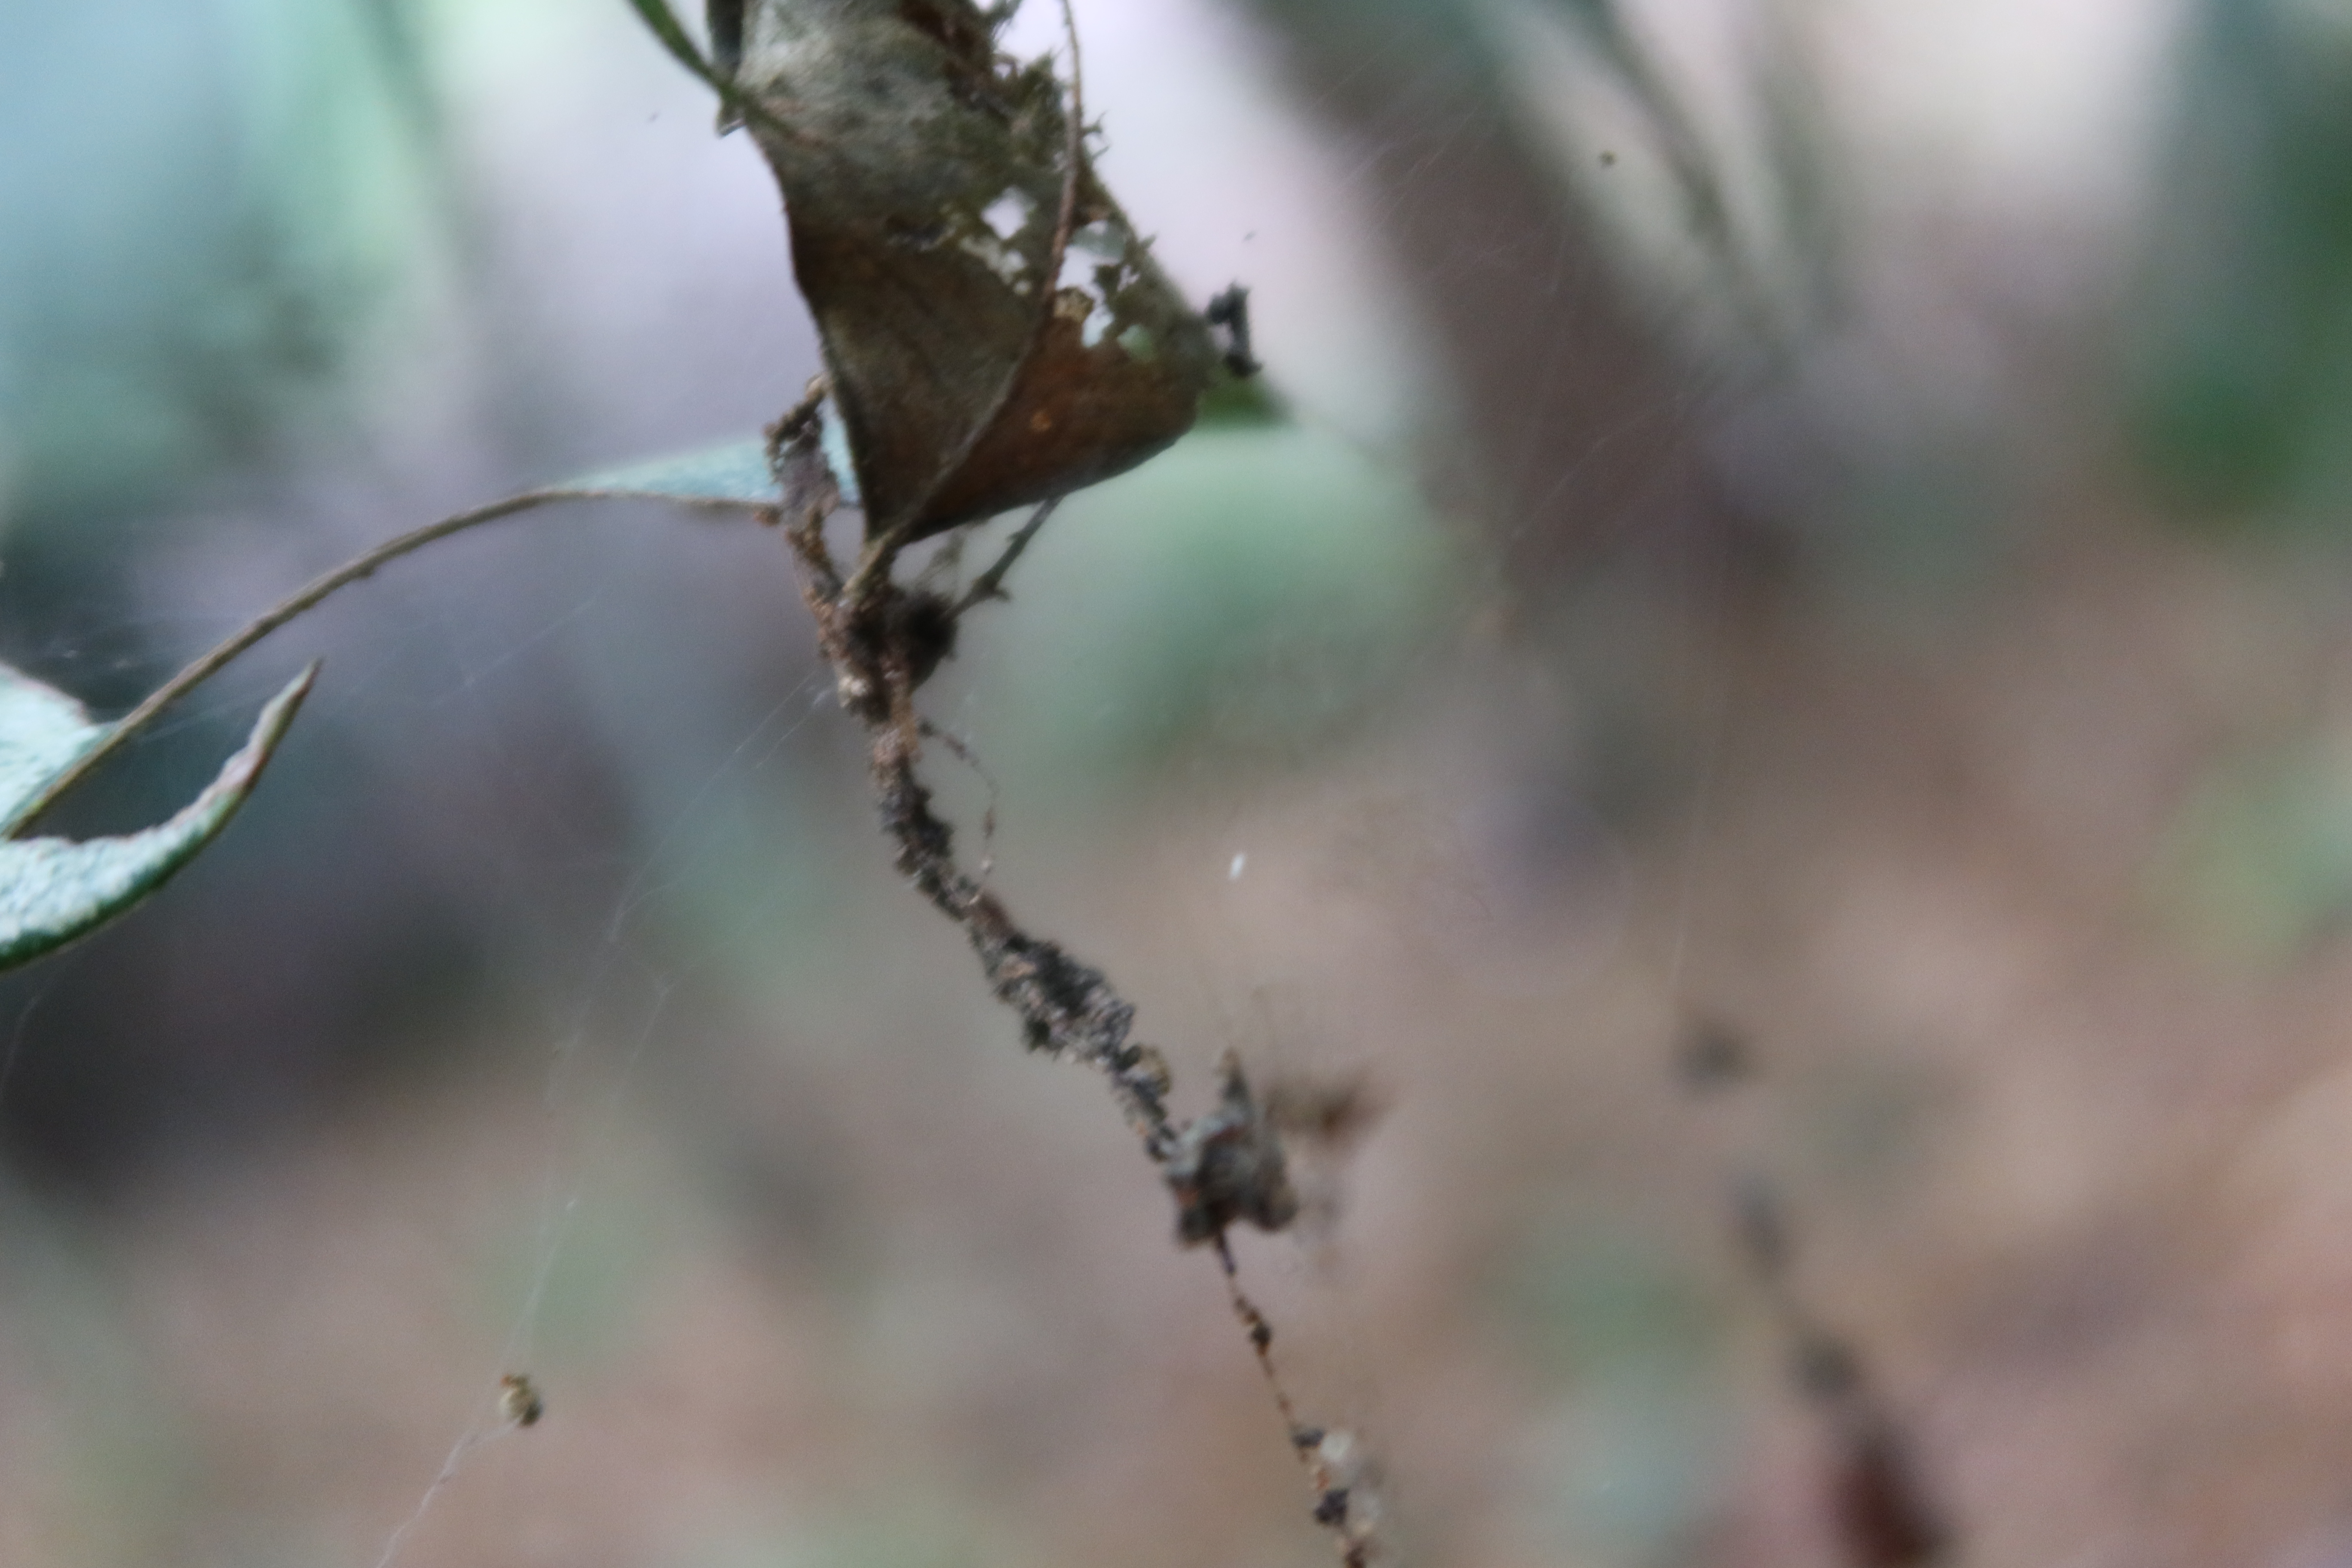
Label: Spiders